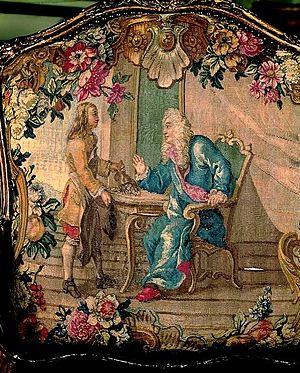
La manufacture de tapisserie de Beauvais, est une manufacture royale fondée en 1664 par Colbert, à Beauvais, dont la qualité de la production de basse-lisse était équivalente à la production de la manufacture des Gobelins. Elle est toujours en activité.
Le Savetier et le Financier est la deuxième fable du livre VIII de Jean de La Fontaine situé dans le second recueil des Fables de La Fontaine, édité pour la première fois en 1678.